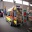
Label: ambulance